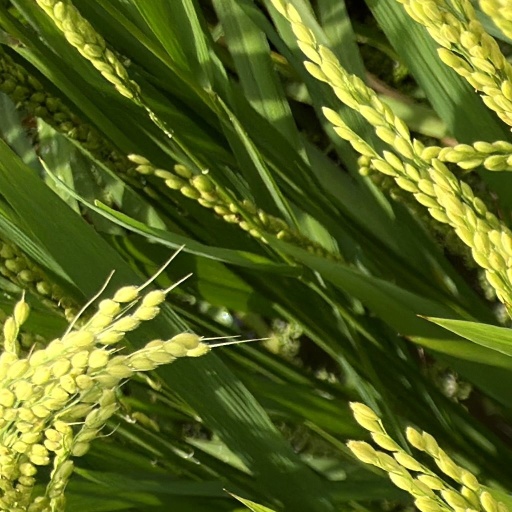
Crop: rice